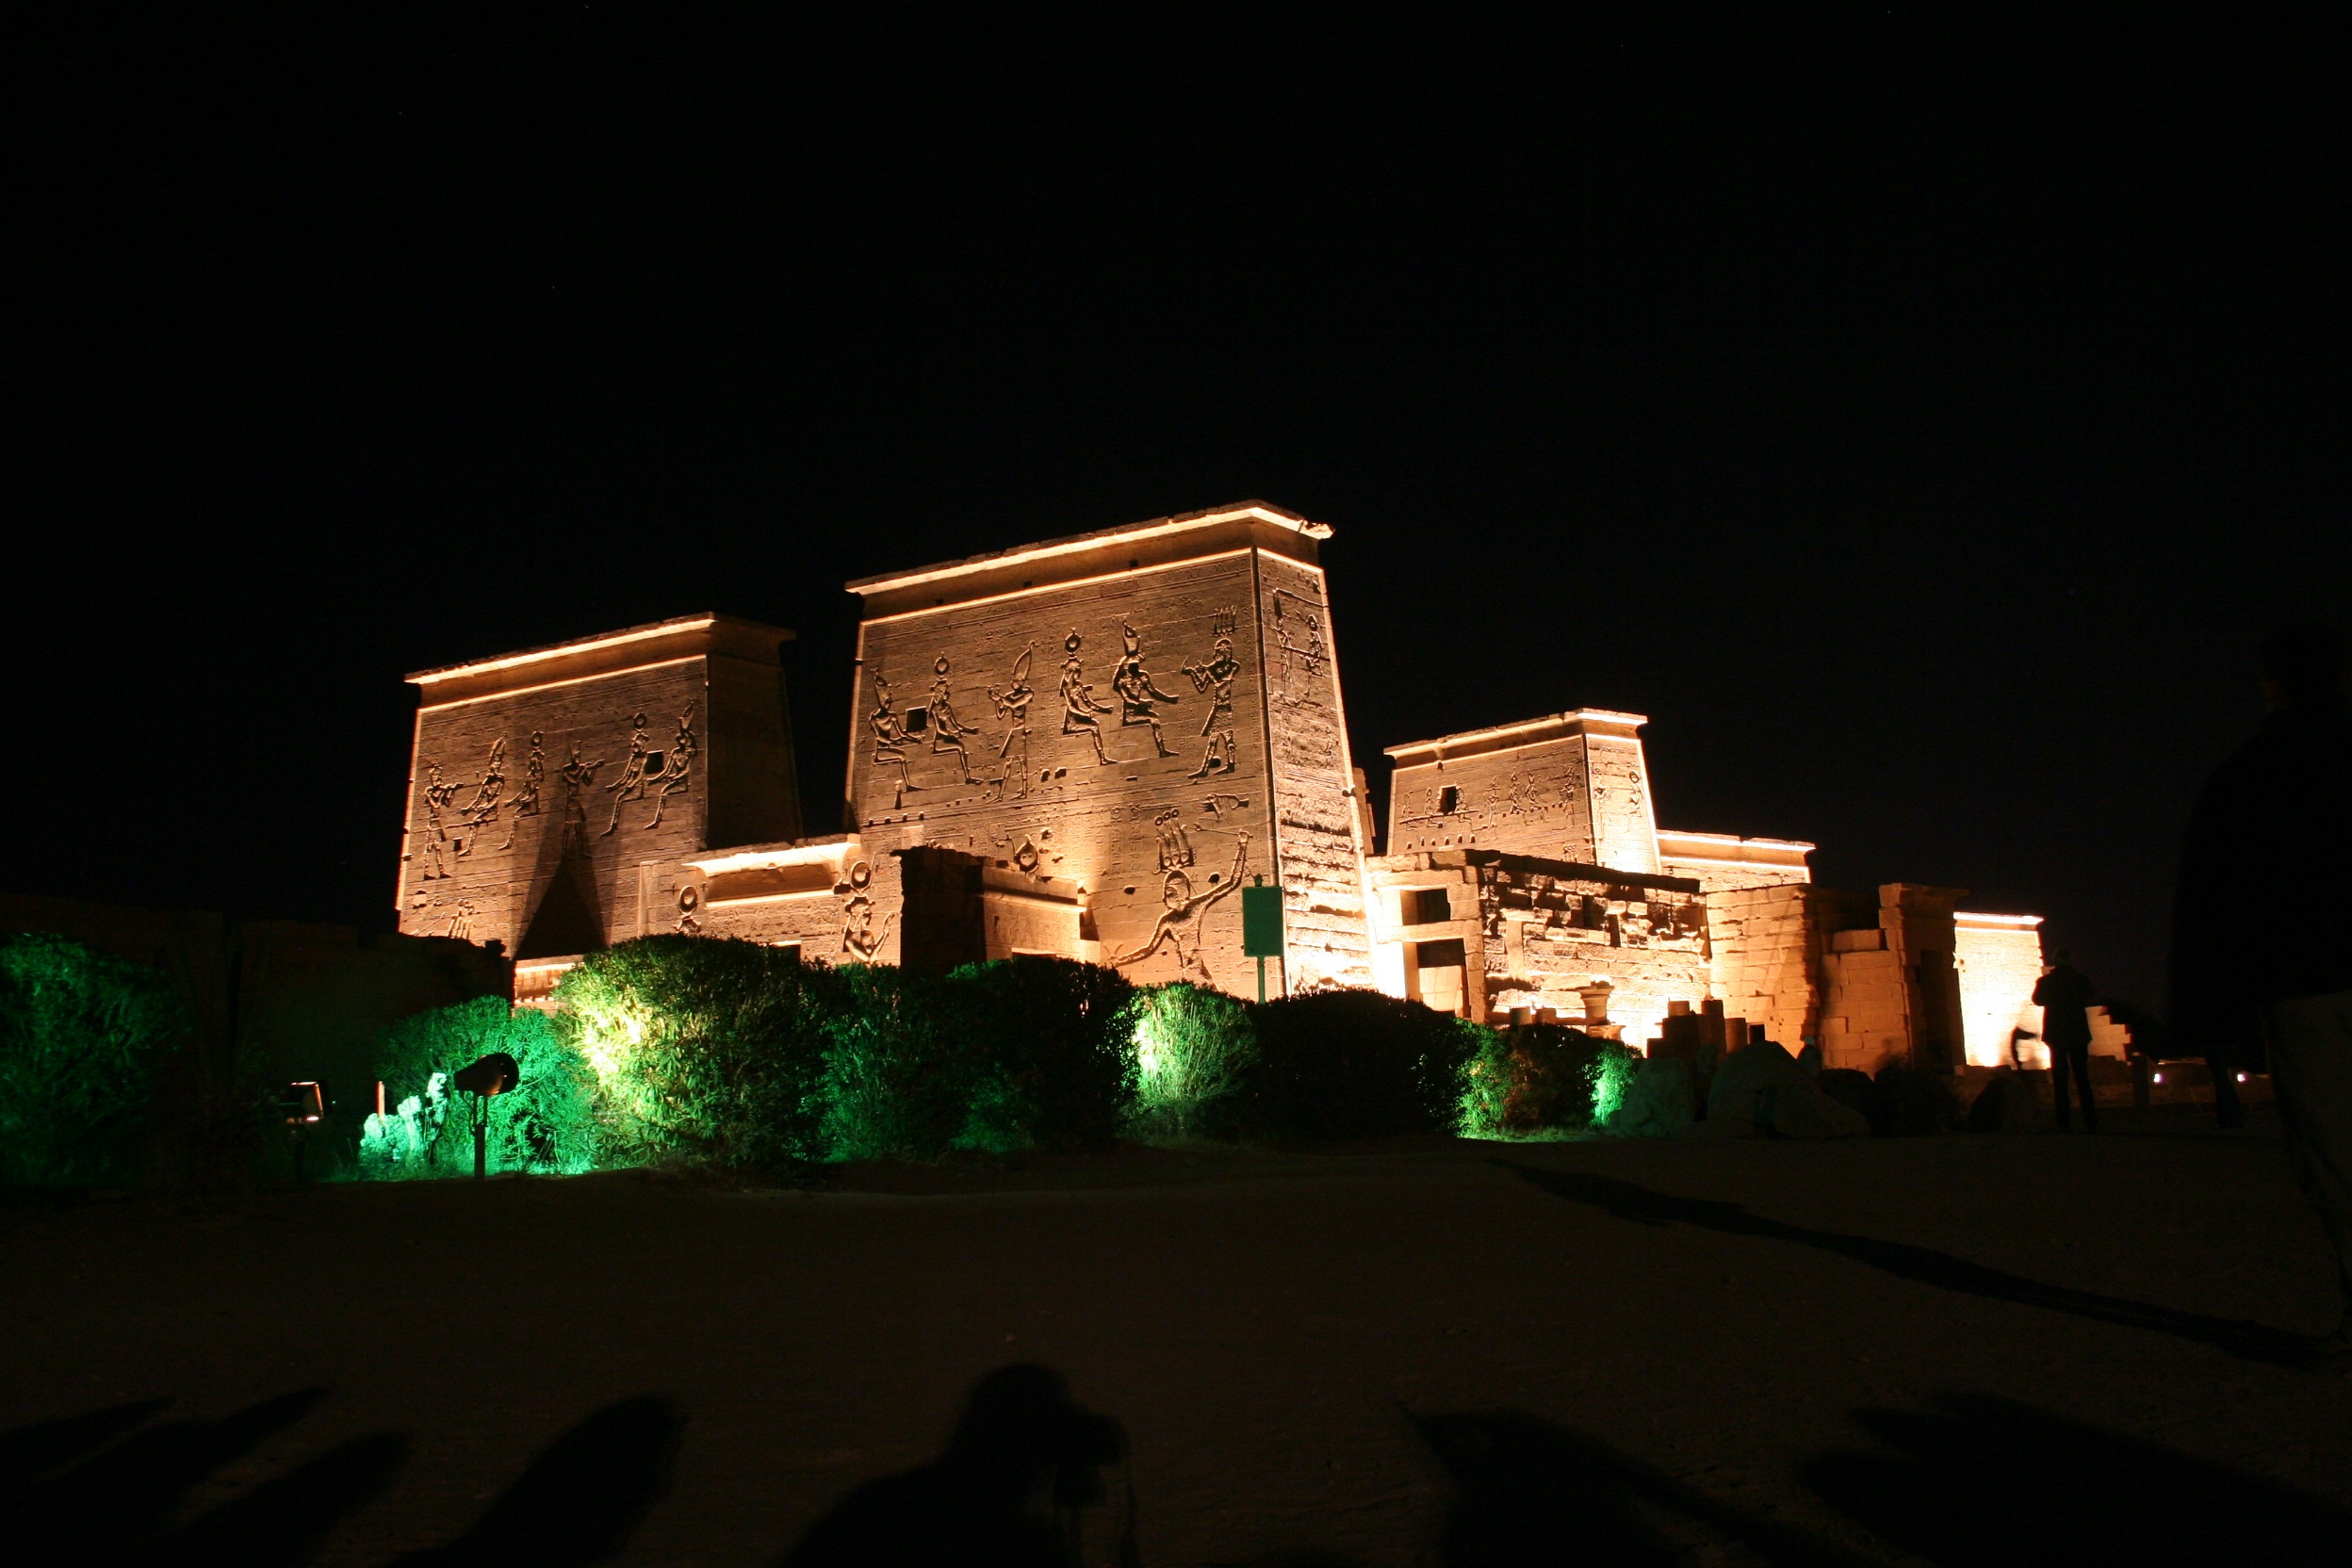
light, night, house, evening, darkness, lighting, christmas decoration, egyptian temple, philae, sound and light